Redoutable-class submarine (1967)

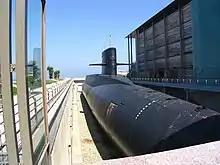
"Redoutable" in Cherbourg

"Redoutable" has been preserved since 2002 as a museum ship at the "Cité de la Mer" naval museum in Cherbourg-Octeville, France. The reactor compartment has been replaced by a new section.